Gen. David B. Birney School

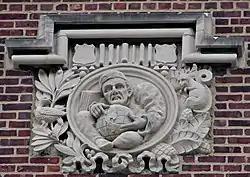
Gen. David B. Birney School decorative panel, September 2010

Gen. David B. Birney School is a historic school building located in the Logan neighborhood of Philadelphia. Originally built for the School District of Philadelphia, it was designed by Henry deCourcy Richards and built in 1912–1913. The building is now home to The Lindley Academy Charter School At Birney, a charter school within the School District of Philadelphia.